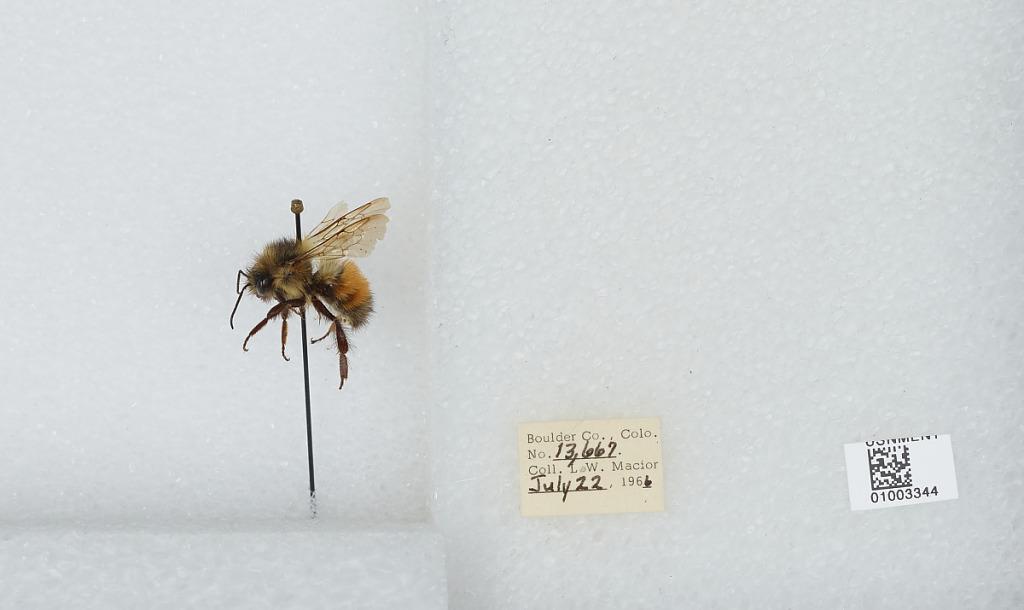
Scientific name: Bombus (Pyrobombus) melanopygus Nylander
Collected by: L. Macior
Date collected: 1966-7-22
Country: United States
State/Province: Colorado
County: Boulder
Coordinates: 40.015, -105.27